Hiram R. Revels

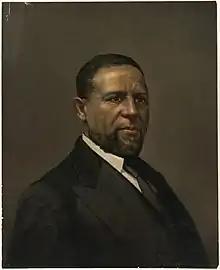
Revels was the first Black American to serve in the United States Senate.

At the time, as in every state, the Mississippi legislature elected U.S. senators; they were not elected by popular vote until after ratification of the 17th Amendment in 1913.